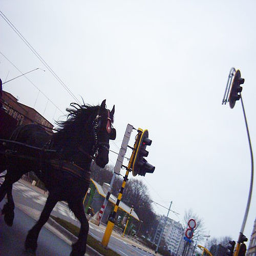
A large brown horse walking down a street pulling a carriage behind it.
Horse attached to a buggy walking down the street.
A horse is traveling through town passing stoplights.
The black horse is pushing the carriage threw the streets.
A horse connected to riding equipment walking in the street.